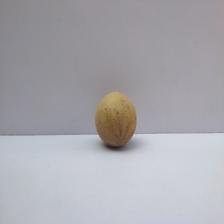
Size: Small